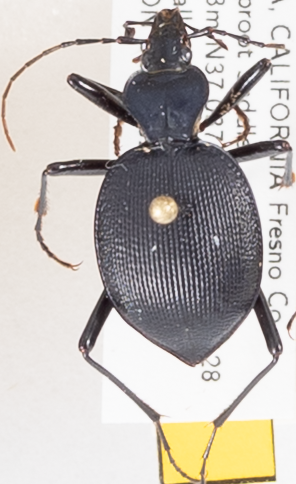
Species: Scaphinotus oreophilus
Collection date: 2018-06-04
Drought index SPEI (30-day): -0.71
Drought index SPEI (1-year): -0.39
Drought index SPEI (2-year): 0.8